African-American music

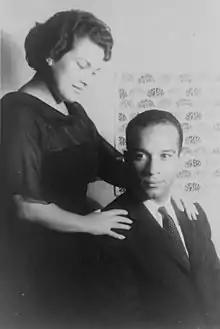
Marilyn Horne and Henry Lewis in 1961, photo by Carl Van Vechten

The influence of African Americans on mainstream American music began in the 19th century with the advent of blackface minstrelsy. The banjo, of African origin, became a popular instrument, and its African-derived rhythms were incorporated into popular songs by Stephen Foster and other songwriters. Over time the banjo's construction adopted some European traditions such as a flat fingerboard. Some banjos had five strings, in contrast to the West African three-string version. This resulted in the creation of several different types of banjos in the United States.